Lupton family

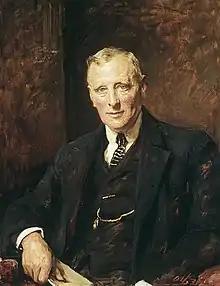
Lord Mayor of Leeds, Sir Charles Lupton, by Sir Arthur Stockdale Cope

Darnton's son Alan (1846–1918) grew up at Potternewton Hall. He married Emma Buckton (1849–1938) in 1872 in Leeds. He was a Justice of the Peace, woollen manufacturer and Chairman of Messrs. H.R. Baines & Co, proprietors of the "Daily Graphic", the "Graphic" and "Bystander" magazine. He enjoyed carriage driving. During the Boer War and the First World War, he supplied horses to the Commonwealth Shipping Committee and other goods for the war effort. He died at his home, Highfield, in Ripon. His only son was Alan Cecil Lupton.